List of Mississippi State Bulldogs football seasons

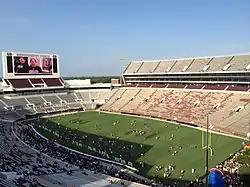
Davis Wade Stadium is the second-oldest stadium in the FBS.

This is a list of seasons completed by the Mississippi State Bulldogs football team. Representing Mississippi State University, the Bulldogs compete in the Southeastern Conference West Division in the NCAA Division I FBS. Since 1914, Mississippi State has played its home games out of 61,337-seat Davis Wade Stadium in Starkville, Mississippi. Initially known as the Mississippi A&M Aggies, the program began play in 1895 as an independent before joining the Southern Intercollegiate Athletic Association the following season. The school did not field a football program from 1897 to 1900. In 1921, Mississippi A&M joined the Southern Conference, where they competed for twelve seasons before joining the SEC where they currently reside.